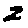
Label: 2